Pietro Borradori

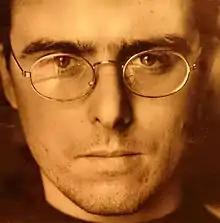
Pietro Borradori

Pietro Borradori (Milan, 1965) is an Italian composer and pianist.